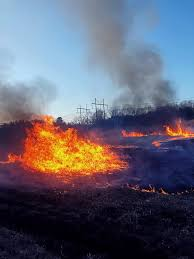
Fire: yes
Smoke: yes